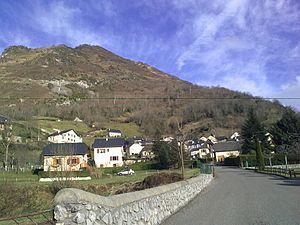
Louvie-Soubiron
Louvie-Soubiron est une commune française située dans le département des Pyrénées-Atlantiques, en région Nouvelle-Aquitaine.